Empire ship

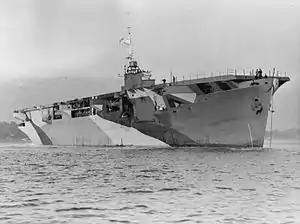
, formerly "Empire Activity"

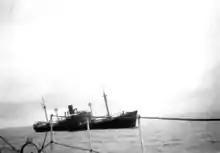
SS "Hannover" listing before her capture on 6 March 1940; later

Catapult-armed merchantmen or "CAM" ships, were merchant cargo ships operating with the convoys and converted to launch a Sea Hurricane fighter by means of a catapult. As there was no means to land the Hurricane on the ship again, it was only possible for a single launch and the aircraft then had to return to land or ditch in the sea. However they did provide important convoy cover when no other air cover was available. Eight requisitioned private ships and 27 Empire ships served as CAM ships. Ten of the Empire ships were lost in service.